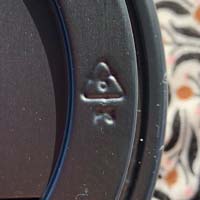
Plastic recycling code class: 6_polystyrene_PS